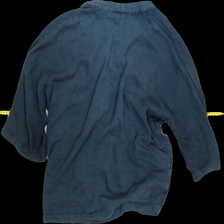
View: back
Type: Dress
Category: Ladies
Brand: Lindex
Colors: Blue
Material: 100% Visc
Pattern: Plain
Cut: V-collar
Season: All
Trend: No trend
Stains: Yes
Price range: <50
Recommended usage: Export
Comment: washed out